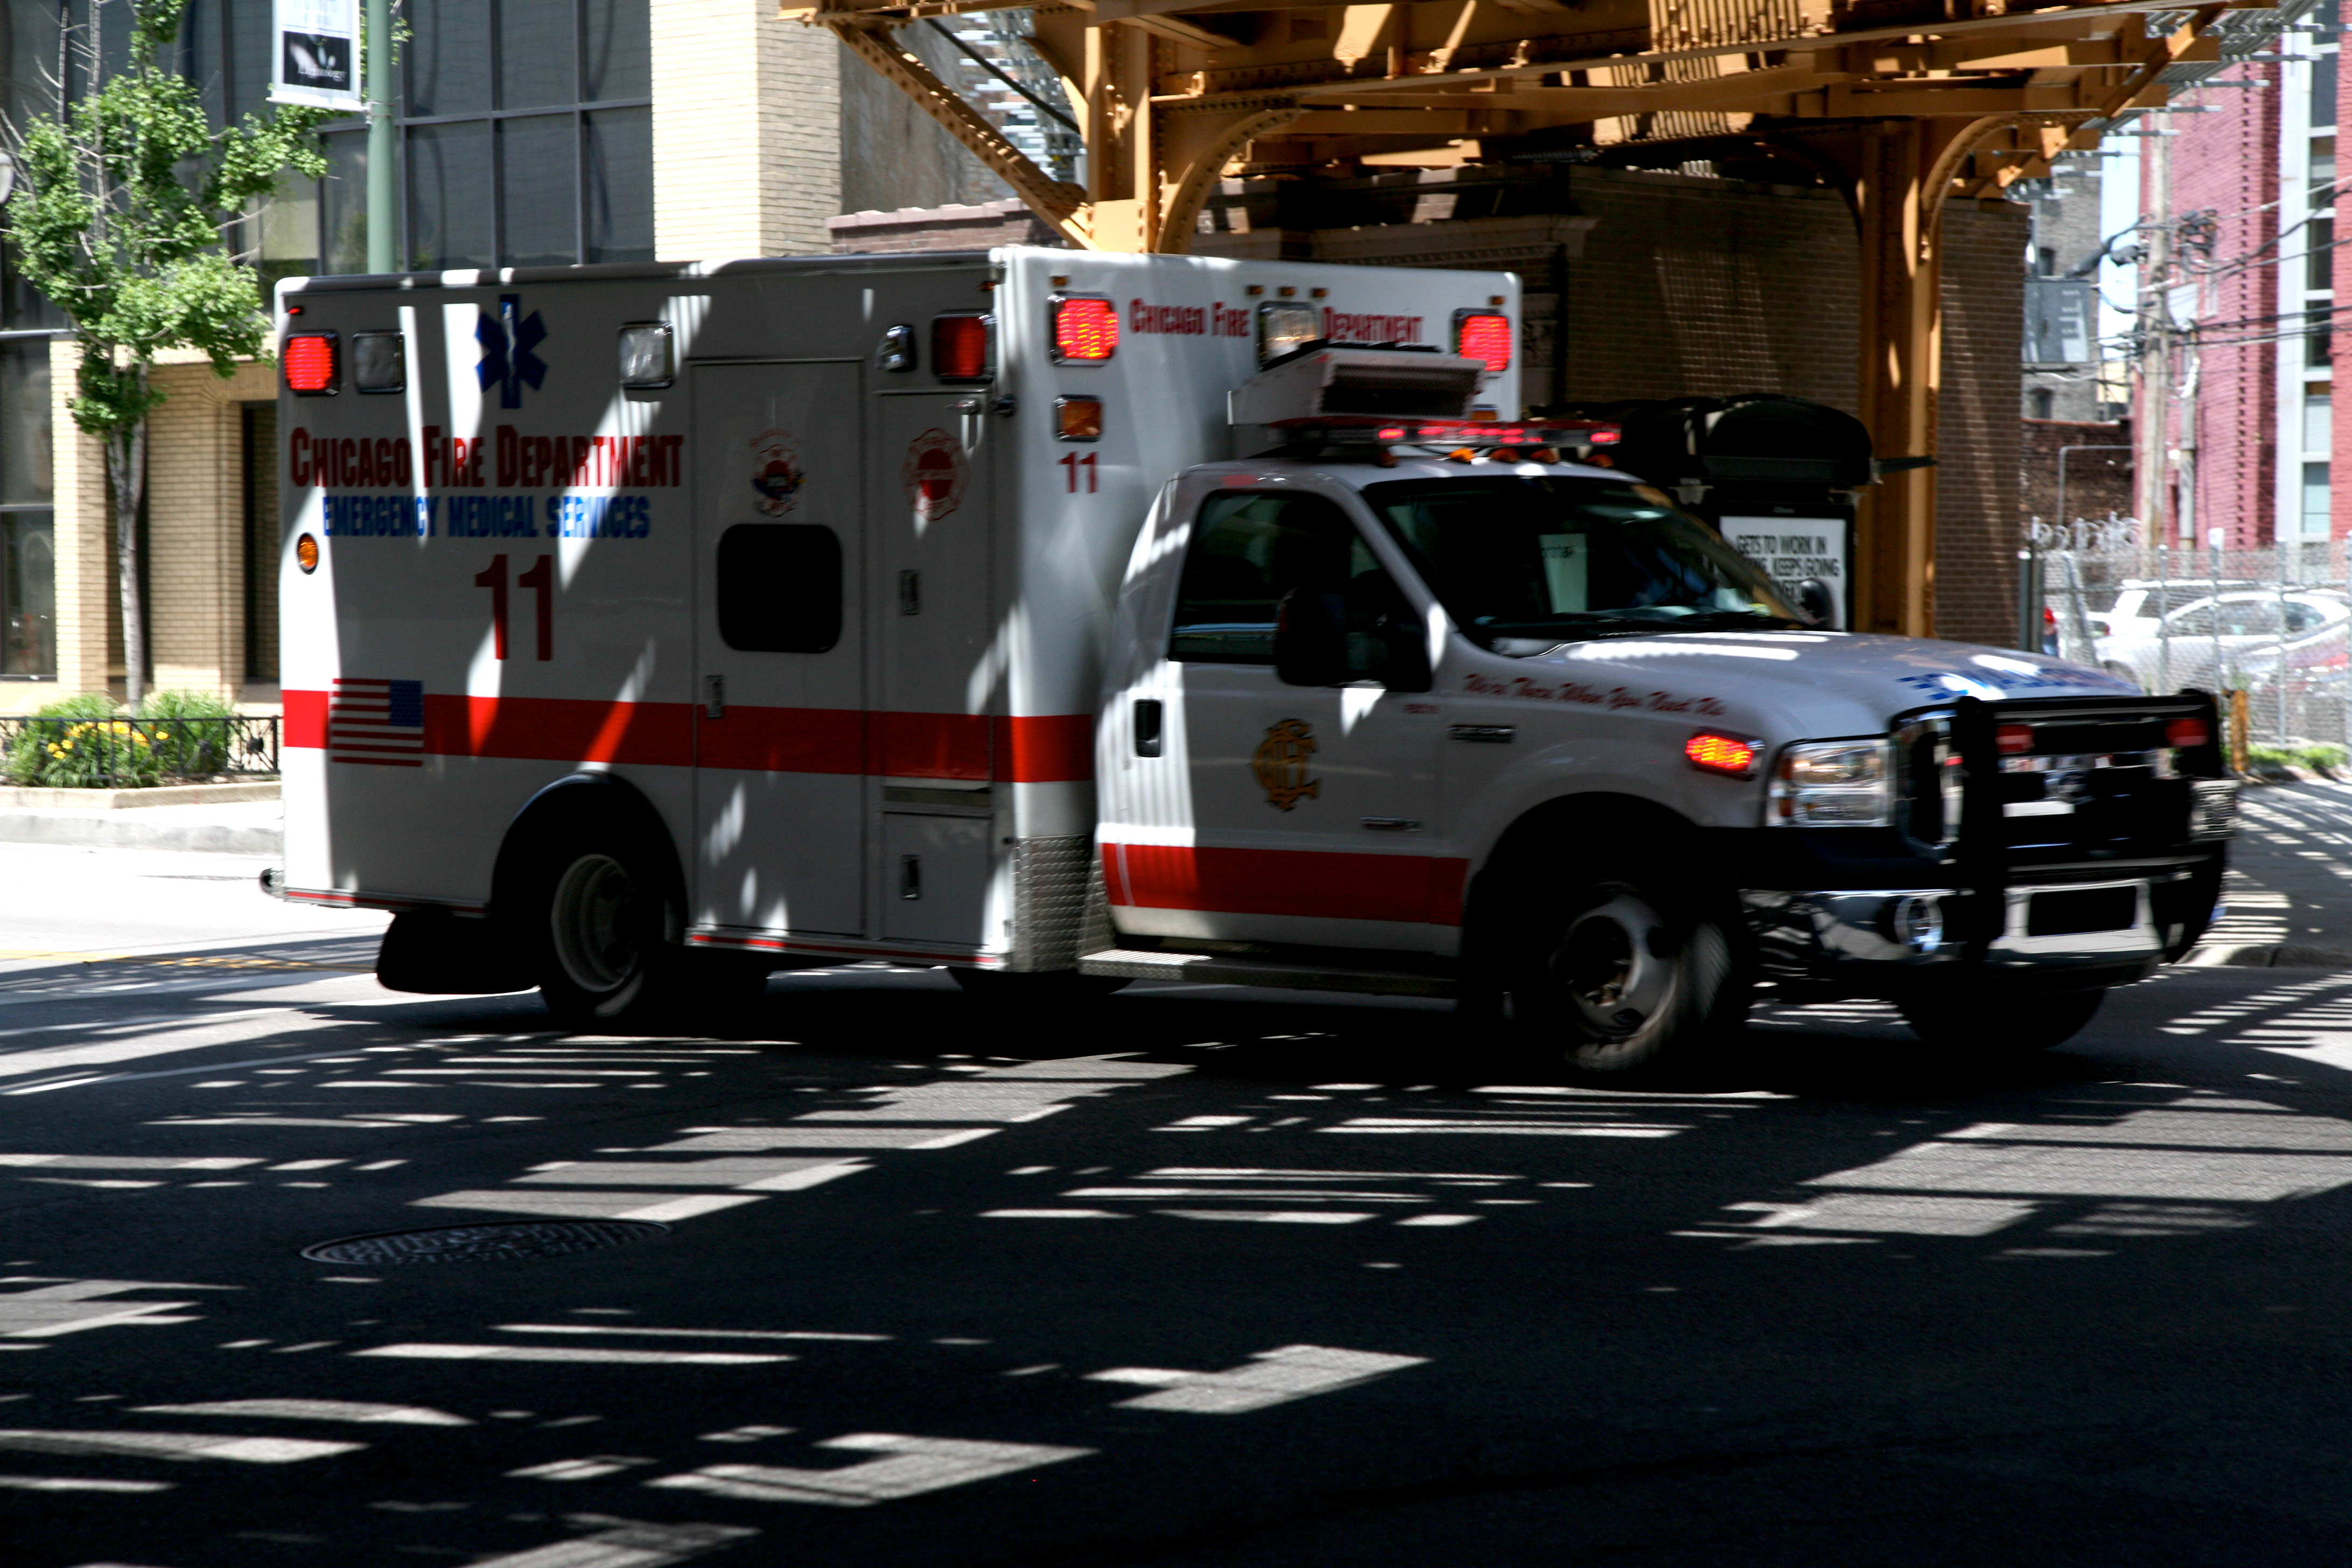
architecture, street, building, downtown, transport, vehicle, chicago, motor vehicle, emergency service, fire department, chicagofiredepartment, 5d, 11, loop, emergency, ambulance, fire apparatus, emergency vehicle